Gurajada Apparao

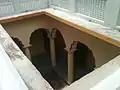
Gurajada Apparao house (presently a memorial library) in Vizianagaram, Andhra Pradesh

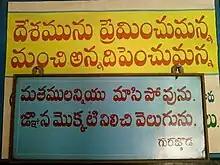
Poetic lines by Sri Gurajada Apparao garu

"Kanyasulkam" is about the deplorable condition of widows in traditional Brahmin families in the Andhra region of India during the 19th century. The play is a highly thought-provoking social drama dealing with social issues relevant to the time. Gurajada Apparao was deeply troubled by the double standards, hypocrisy and social inequalities in the Indian society. The English preface to the first edition of his play states: "Such a scandalous state of things is a disgrace to society, and literature can not have a higher function than to show up such practices and give currency to a high standard of moral ideas. Until reading habits prevail among masses, one must look only to the stage to exert such healthy influence."